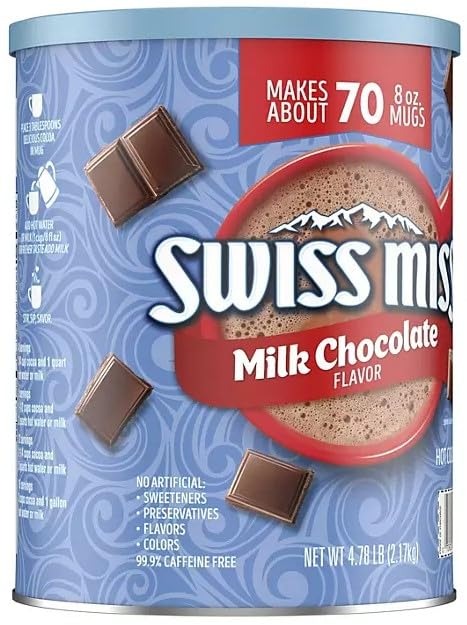
Item Name: Milk Chocolate Hot Cocoa Mix Canister, 76.5 oz.
Bullet Point 1: Hot Chocolate
Bullet Point 2: Hot Cocoa
Product Description: Hot Cocoa Mix lets you create your own delicious hot chocolate beverage. Made with real cocoa and real non-fat milk, you just need to add hot water for a rich, creamy drink. Milk Chocolate Hot Cocoa Mix contains no artificial sweeteners or preservatives, so you always get a fresh, natural flavor.
Value: 76.5
Unit: Ounce

Price: 23